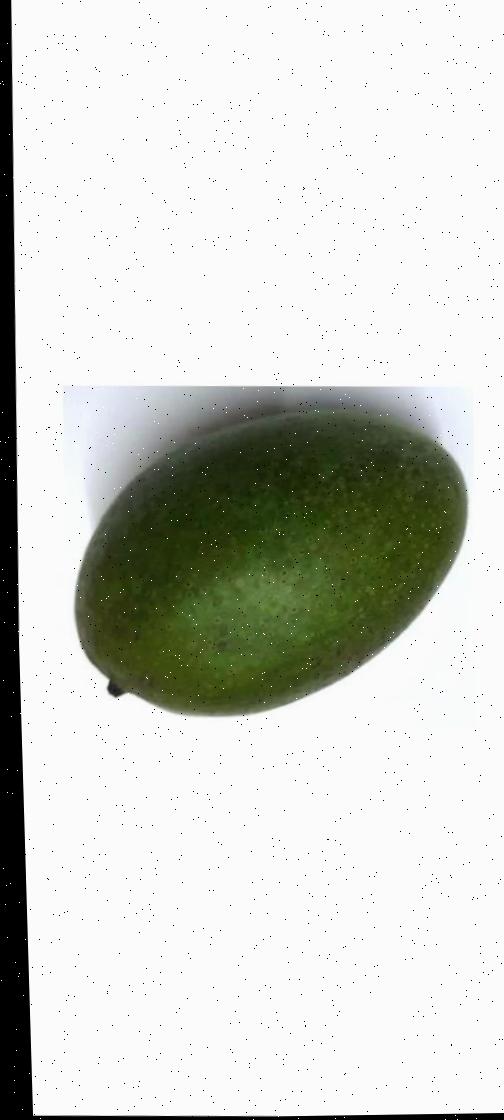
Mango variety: Ashshina Zhinuk